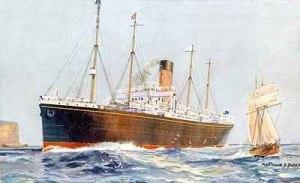
Le Ceramic est un paquebot de la White Star Line mis en service en 1913. Dernier navire commandé par Joseph Bruce Ismay, il est construit par les chantiers Harland & Wolff de Belfast afin d'être le plus gros navire desservant l'Australie. Il reste jusque dans les années 1920 le plus imposant navire sillonnant les mers du Sud ce qui lui attire un important prestige. Il est conçu pour transporter des marchandises, ainsi que plusieurs centaines de migrants.
Le Persic est un paquebot-mixte britannique mis en service par la White Star Line en décembre 1899. Construit par les chantiers Harland & Wolff de Belfast, il est le troisième navire de classe Jubilee, après l'Afric et le Medic, et avant le Runic et le Suevic mis en service deux ans après. Comme ses quatre sister-ships, il assure le « service colonial » de la compagnie, en desservant l'Afrique du Sud et l'Australie.